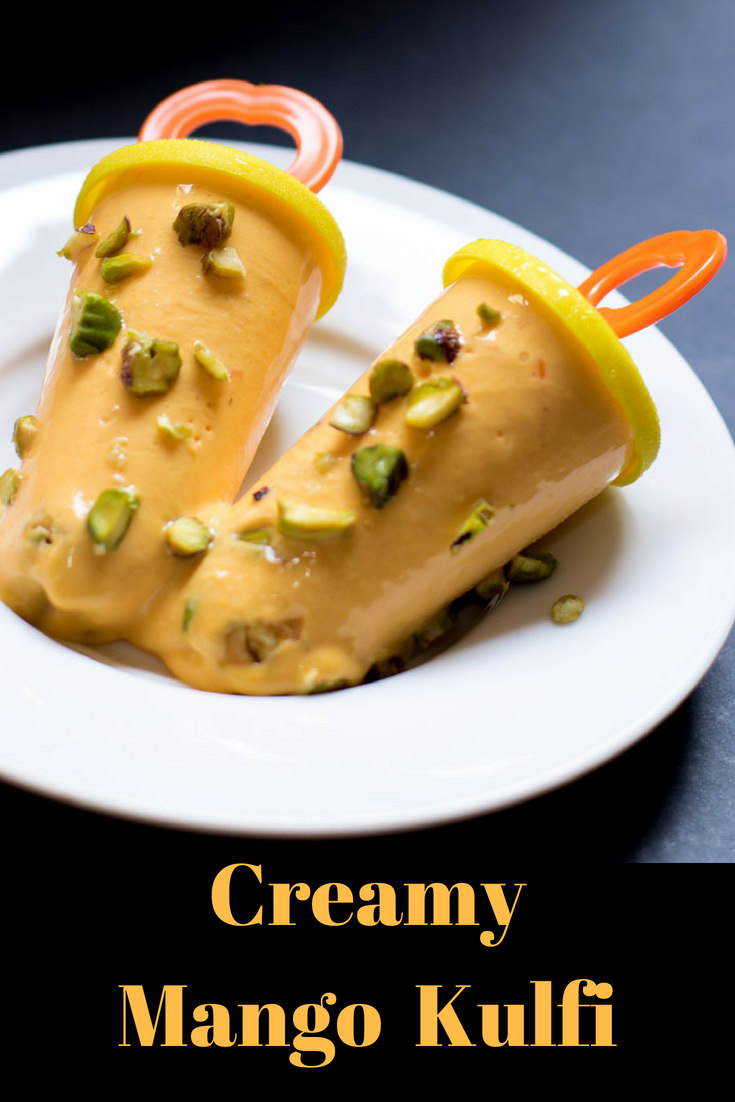
Dish: kulfi